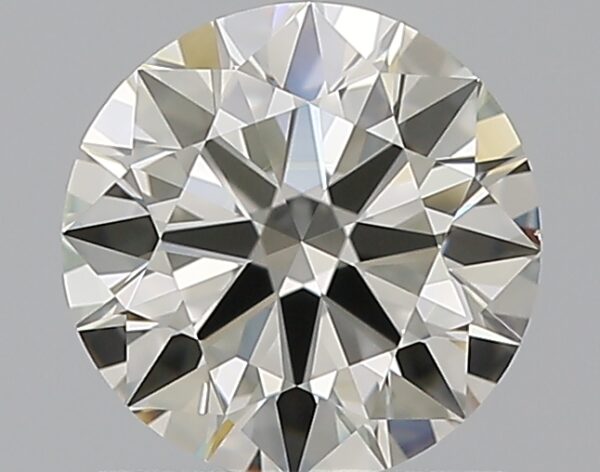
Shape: round
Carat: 0.9
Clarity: VS1
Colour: J
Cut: EX
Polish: EX
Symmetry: EX
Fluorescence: F
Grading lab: GIA
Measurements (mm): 6.19 x 6.22 x 3.76